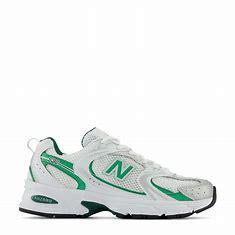
Brand: New
Model: Balance New Balance 530 Marathon